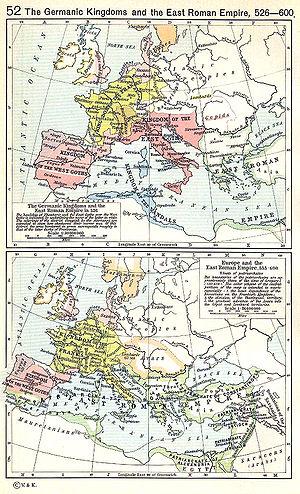
La marine byzantine constitue la composante maritime des forces armées de l’Empire byzantin. Héritière de la marine romaine, elle continua d’ailleurs à en porter le nom, puisque « byzantin, byzantine » est un adjectif tardif, donné a posteriori par Jérôme Wolf en 1557 ; les « Byzantins » se considéraient comme Romains. Cependant, la marine byzantine joue un rôle beaucoup plus déterminant dans la défense et la survie de l’empire. Ainsi, la flotte romaine, bien inférieure en puissance et en prestige aux légions, fait face à peu de menaces maritimes importantes et reste cantonnée à un rôle de police, tandis que la mer est en revanche vitale pour l’existence de l’Empire byzantin, ce qui a amené plusieurs historiens à parler d’« empire maritime ».